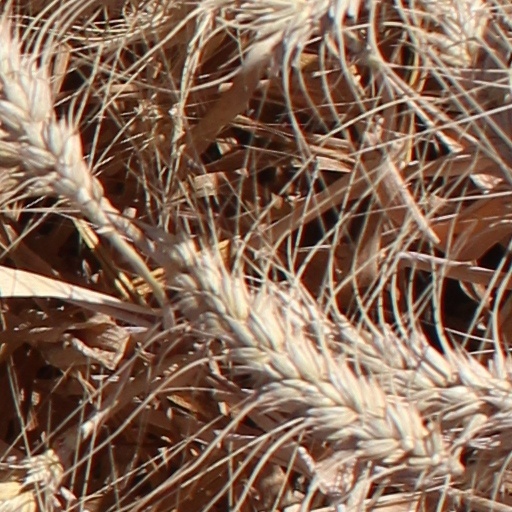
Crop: wheat